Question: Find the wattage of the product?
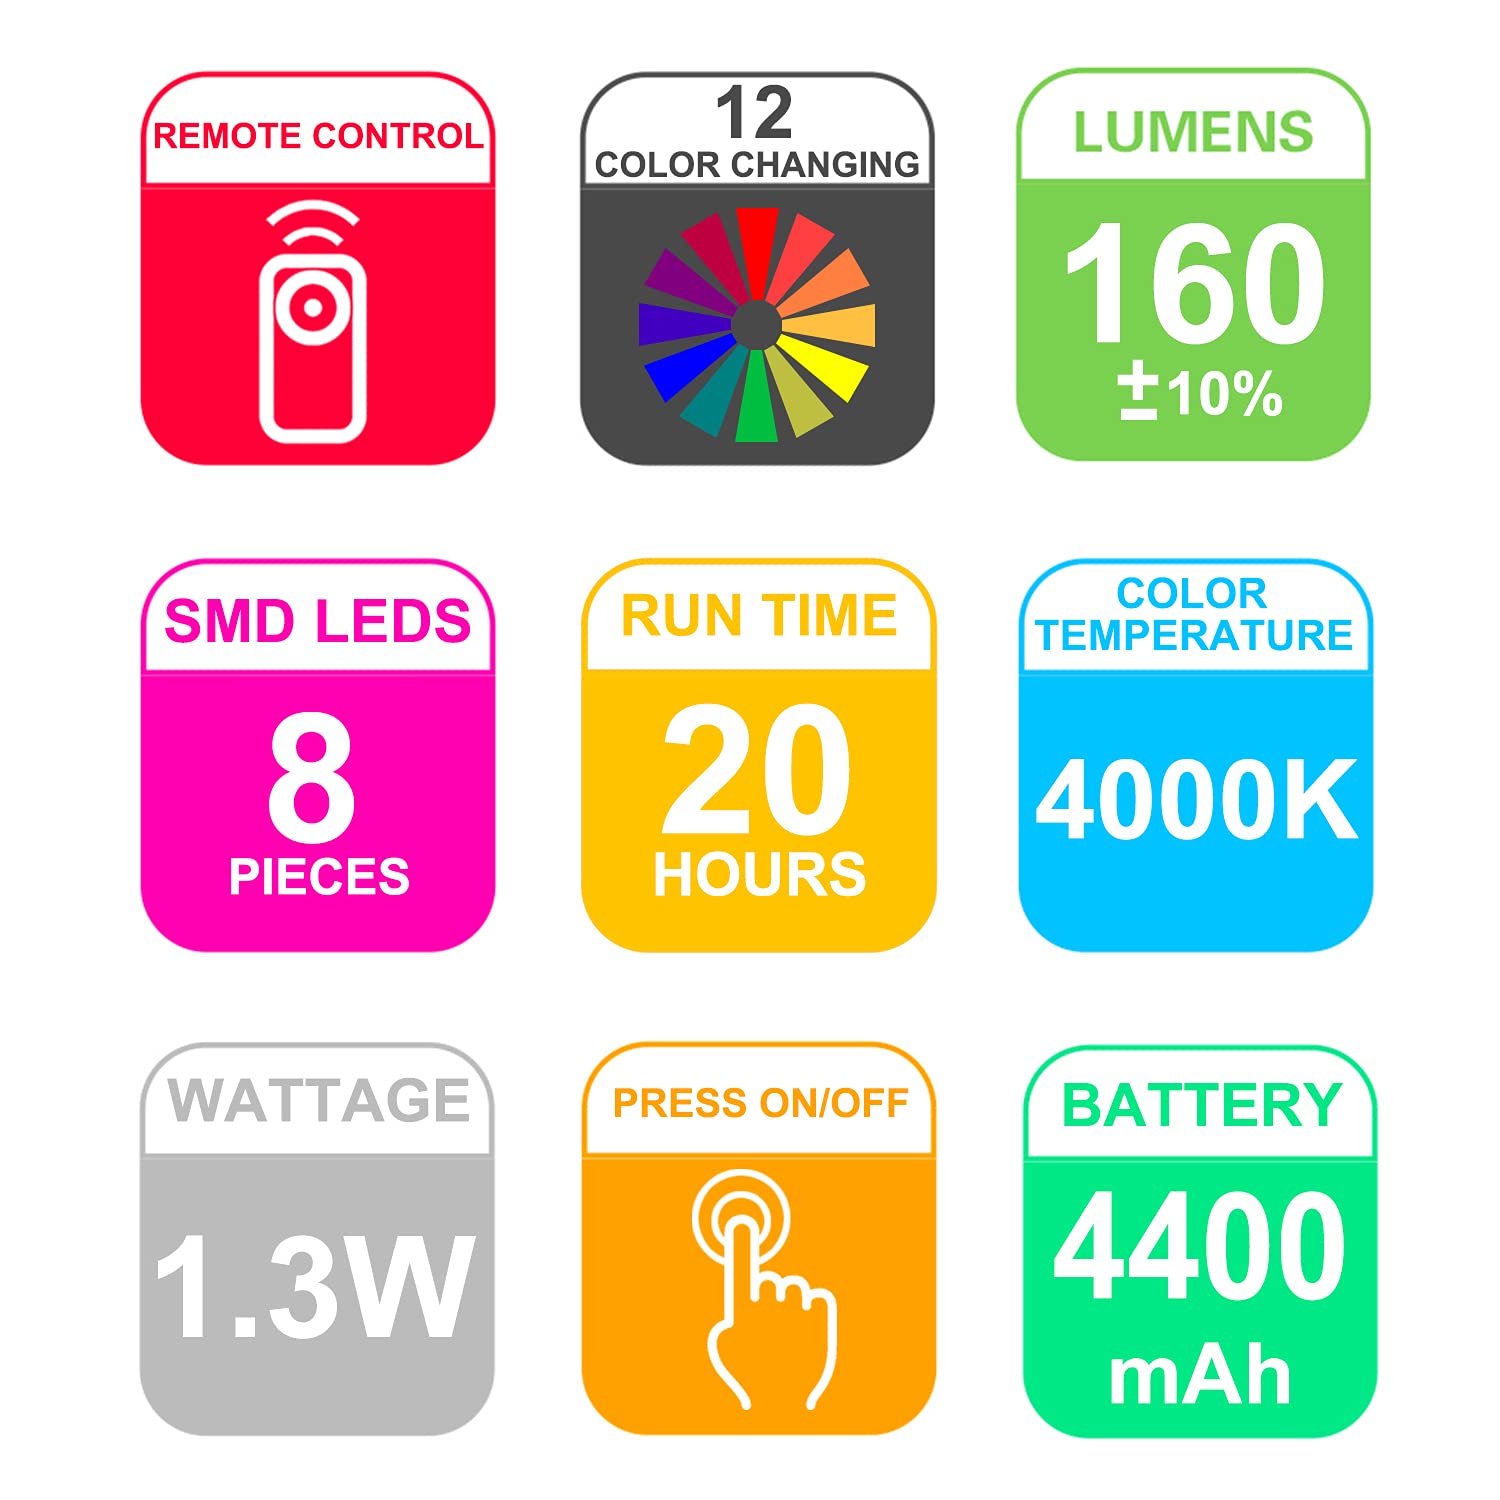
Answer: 1.3 watt